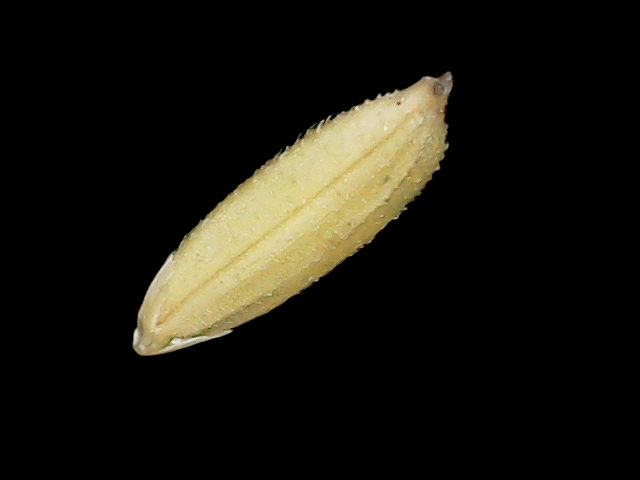
Rice variety: Binadhan23